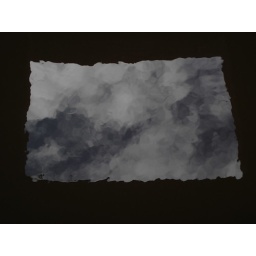
Reflection of sky in temple floor